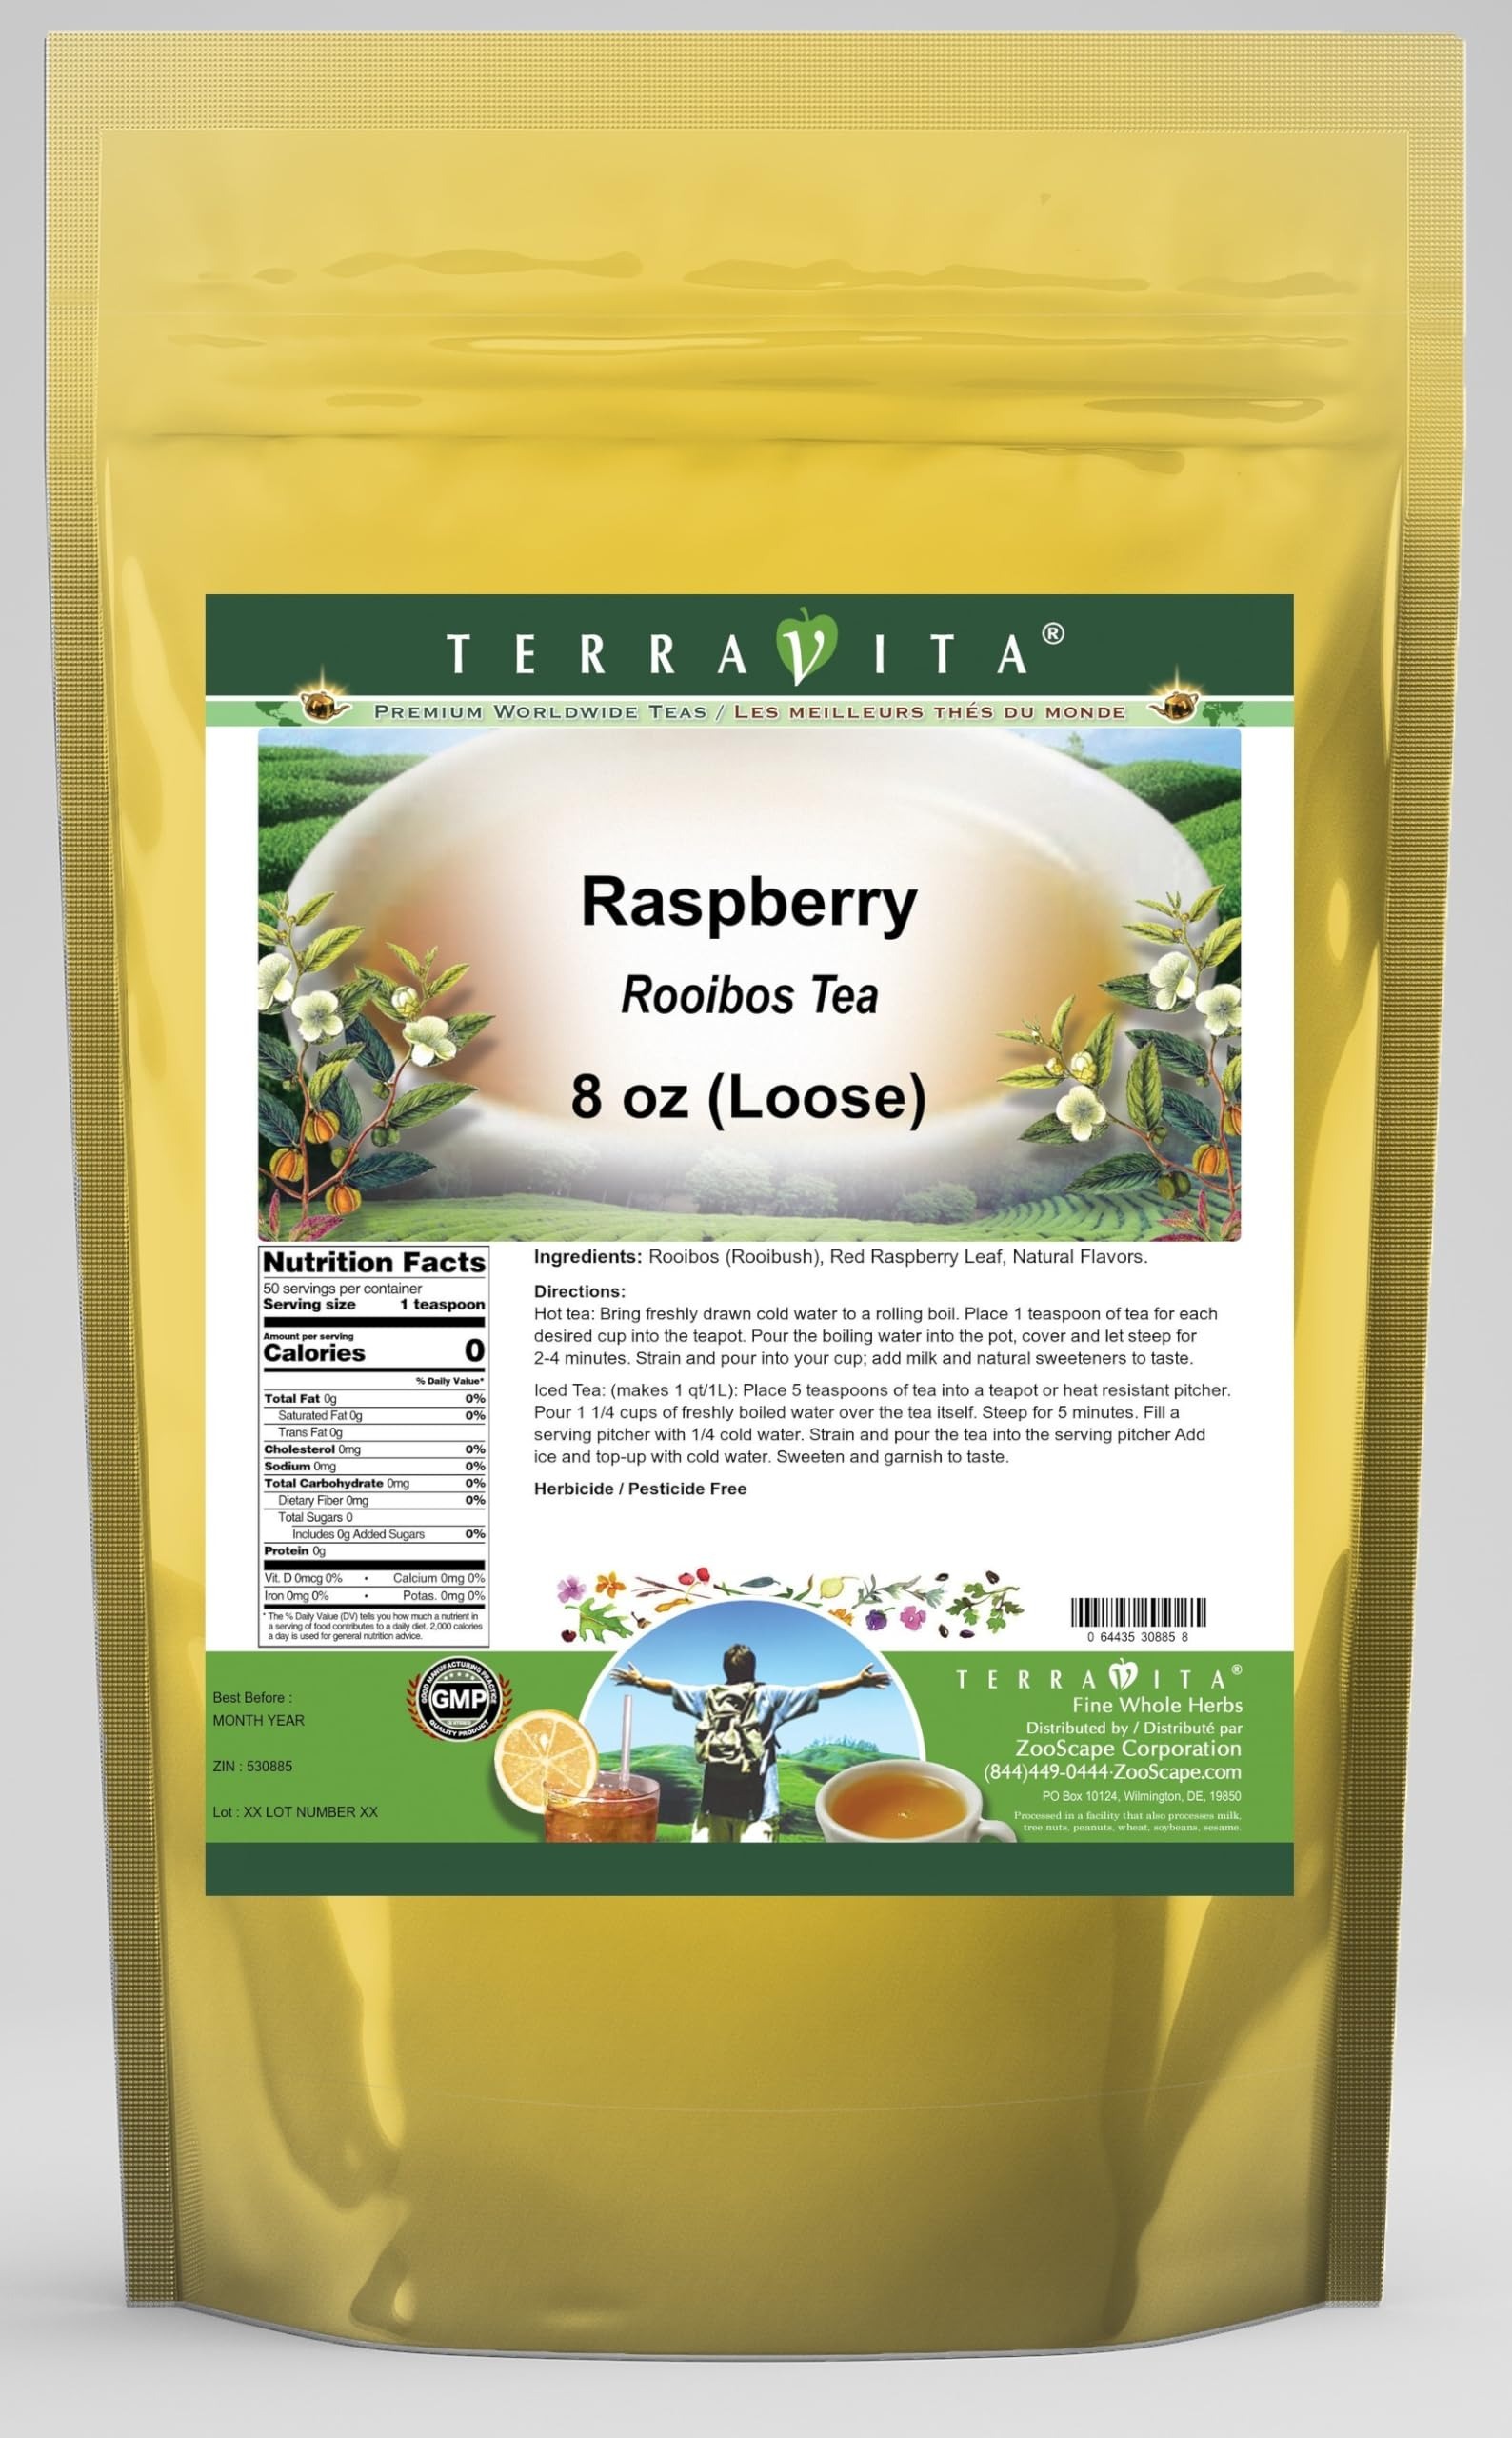
Item Name: Raspberry Rooibos Tea (Loose) (8 oz, ZIN: 530885)
Bullet Point 1: Our Raspberry Rooibos Tea is a delightful flavored Rooibos tea with Raspberry Leaf (Red) that you will really enjoy! - Ingredients: Rooibos tea, Raspberry Leaf (Red) and natural raspberry flavor.
Bullet Point 2: No fillers.
Bullet Point 3: Manufacturer: TerraVita
Bullet Point 4: Size: 8 oz
Bullet Point 5: Loose Leaf Rooibos Tea - Packed in a convenient upright pouch!
Product Description: Our Raspberry Rooibos Tea is a delightful flavored Rooibos tea with Raspberry Leaf (Red) that you will really enjoy! - Ingredients: Rooibos tea, Raspberry Leaf (Red) and natural raspberry flavor. - Hot tea brewing method: Bring freshly drawn cold water to a rolling boil. Place 1 teaspoon of tea for each desired cup into the teapot. Pour the boiling water into the pot, cover and let steep for 2-4 minutes. Strain and pour into your cup; add milk and natural sweeteners to taste. - Iced tea brewing method: (to make 1 liter/quart): Place 5 teaspoons of tea into a teapot or heat resistant pitcher. Pour 1 1/4 cups of freshly boiled water over the tea itself. Steep for 5 minutes. Fill a serving pitcher with 1/4 cold water. Strain and pour the tea into the serving pitcher Add ice and top-up with cold water. Sweeten and garnish to taste. - TerraVita is an exclusive line of premium-quality, natural source products that use only the finest, purest and most potent ingredients found around the world. TerraVita is hallmarked by the highest possible standards of purity, potency, stability and freshness. All of our products are prepared with the highest elements of quality control, from raw materials through the entire manufacturing process, up to and including the moment that the bottles or bags are sealed for freshness and shipped out to you. Our highest possible standards are certified by independent laboratories and backed by our personal guarantee. - TerraVita exists to meet and ensure your family's health and wellness without the harmful effects of chemicals and health products. We strive to make all of our products affordable and reliable and are constantly searching the market to maintain our affordability and to look for new ways to serve you and the ones you love. TerraVita ha
Value: 8.0
Unit: Ounce

Price: 29.13